Kevin Shields discography

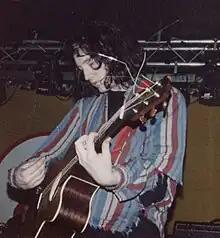
Kevin Shields performing with My Bloody Valentine in 1989

Kevin Shields is an Irish musician, singer-songwriter, composer, and producer who has released one collaborative album and scored the film "Lost in Translation", in addition to a prolific career as a producer and mixer. He began performing in the late 1970s and formed the Dublin-based punk rock band The Complex with drummer Colm Ó Cíosóig and guitarist Liam Ó Maonlaí. Following Ó Maonlaí's departure, Shields and Ó Cíosóig recruited vocalist David Conway and formed a new band, My Bloody Valentine, in 1983.